For Farewell of Nostalgia

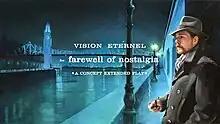
Promotional flyer for "For Farewell of Nostalgia" showing Michael Koelsch's full painting.

Concurrently, Julien realized that many of his recordings had irreparable audio glitches, like crackling, distortion, humming, and pops, caused by faulty studio equipment. He began re-tracking the unusable segments but was soon faced with other issues of fret buzz and pickup noise from his guitars. This also prevented him from finishing the overdubs. Looking back on the situation, he told "Metal Temple" he was growing dissatisfied with the release and the "endless recording and mixing sessions." He added that he was becoming disconnected from the emotions he was trying to capture and share with his music and that because so much had to be re-recorded, which required him to revise his gear, he considered shelving the release.